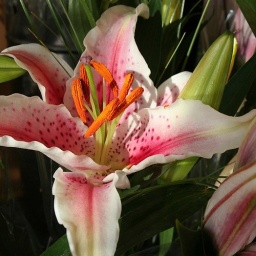
More flower photos from my trip to the West coast in March.